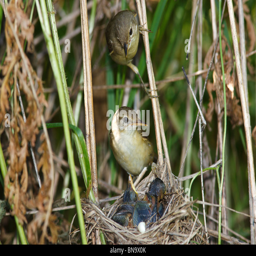
nest of biological species with baby birds in the nature